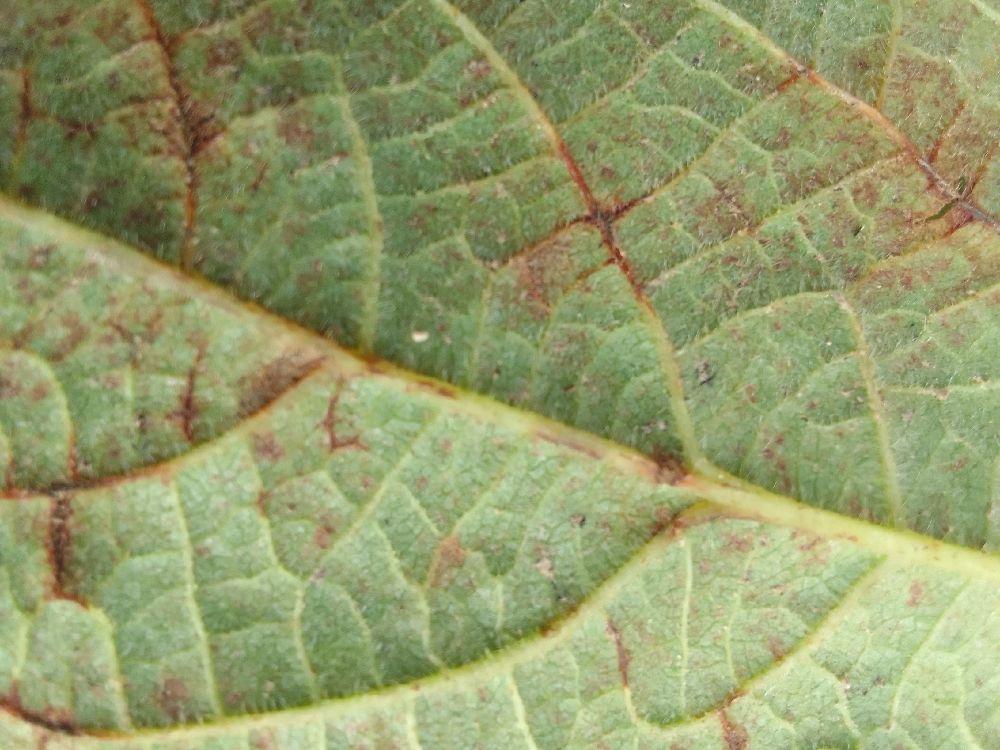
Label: anthracnose